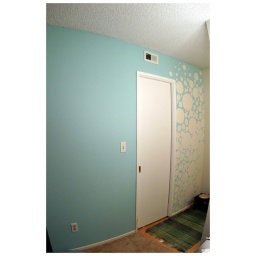
just needs a few finishing touches now - it's more of a seafoam green in person